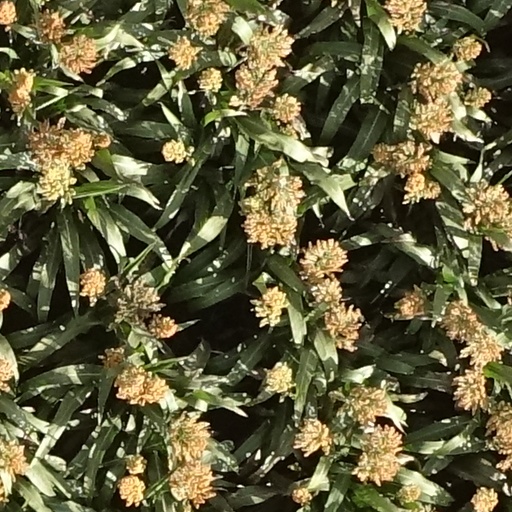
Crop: sorghum